Jagdstaffel 21

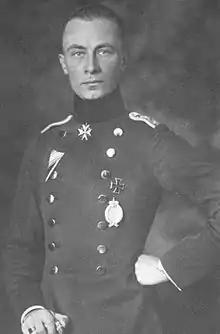
Eduard Ritter von Schleich

Jasta 21 was fortunate to spend most of its existence under a pair of leaders worthy of the "Pour le Mérite" and Iron Cross: Eduard Ritter von Schleich and Oskar Freiherr von Boenigk; the former also rated the Military Order of Max Joseph. Both would continue their military careers postwar, and ascend into the ranks of the generals.